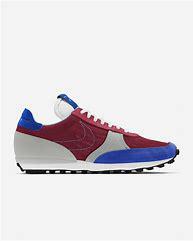
Brand: Nike
Model: Dbreak Type